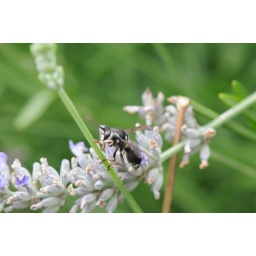
Wasp on green stem in front of purple flower